Roman Colleges

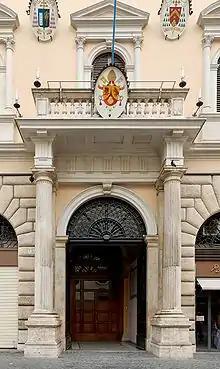
Entrance of the Pontifical Ecclesiastical Academy.

The Roman Colleges, also referred to as the Pontifical Colleges in Rome, are seminary institutions established and maintained in Rome for the education of future ecclesiastics of the Catholic Church. Many of the colleges have traditionally taken students from particular national or ethnic groups, those from particular regions in Italy, and those from the various Eastern Catholic churches. The colleges are halls of residence in which the students follow the usual seminary exercises of piety, study in private, and review the subjects treated in class.